Triumph Bonneville T140

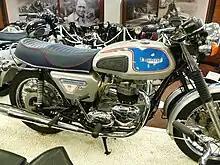
Triumph Bonneville Jubilee 1977

The 1977 T140J was launched as a limited edition of 1,000 in US and an additional 1,000 in UK specification (plus 400 for Commonwealth export) of the T140V, produced to commemorate the 1977 Silver Jubilee of Queen Elizabeth II. The idea originated with Lord Stokes who was Chairman of British Leyland and working as a consultant to the Meriden Co-operative.